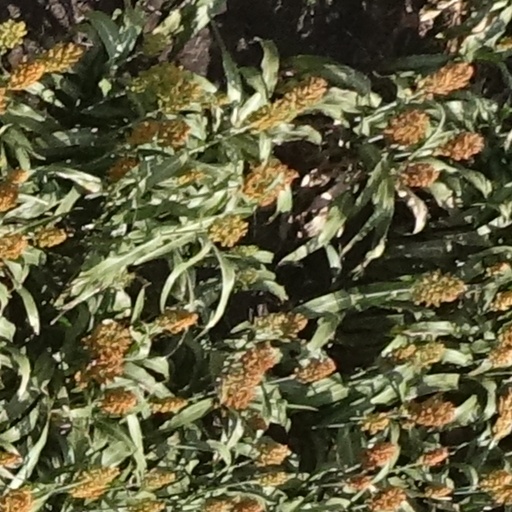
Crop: sorghum